Exercise physiology

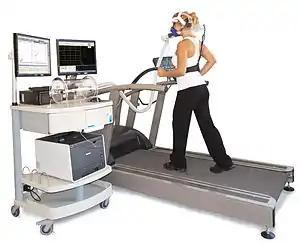
Ergospirometry laboratory for the measurement of metabolic changes during a graded exercise test on a treadmill

Energy needed to perform short lasting, high intensity bursts of activity is derived from anaerobic metabolism within the cytosol of muscle cells, as opposed to aerobic respiration which utilizes oxygen, is sustainable, and occurs in the mitochondria. The quick energy sources consist of the phosphocreatine (PCr) system, fast glycolysis, and adenylate kinase. All of these systems re-synthesize adenosine triphosphate (ATP), which is the universal energy source in all cells. The most rapid source, but the most readily depleted of the above sources is the PCr system which utilizes the enzyme creatine kinase. This enzyme catalyzes a reaction that combines phosphocreatine and adenosine diphosphate (ADP) into ATP and creatine. This resource is short lasting because oxygen is required for the resynthesis of phosphocreatine via mitochondrial creatine kinase. Therefore, under anaerobic conditions, this substrate is finite and only lasts between approximately 10 to 30 seconds of high intensity work. Fast glycolysis, however, can function for approximately 2 minutes prior to fatigue, and predominantly uses intracellular glycogen as a substrate. Glycogen is broken down rapidly via glycogen phosphorylase into individual glucose units during intense exercise. Glucose is then oxidized to pyruvate and under anaerobic conditions is reduced to lactic acid. This reaction oxidizes NADH to NAD, thereby releasing a hydrogen ion, promoting acidosis. For this reason, fast glycolysis can not be sustained for long periods of time.